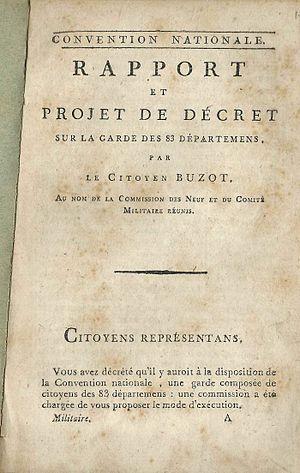
Première page du rapport du citoyen Buzot concernant les gardes nationales.
François Nicolas Léonard Buzot, né le 1ᵉʳ mars 1760 à Évreux et mort par suicide le 18 juin 1794 à Saint-Magne-de-Castillon, est un homme politique français connu pour son engagement pendant la Révolution. Il a été membre de l’Assemblée nationale constituante de 1789-1791 et député de l’Eure à la Convention nationale.